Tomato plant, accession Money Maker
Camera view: tilt-top (135 deg); turntable rotation: 180 degrees
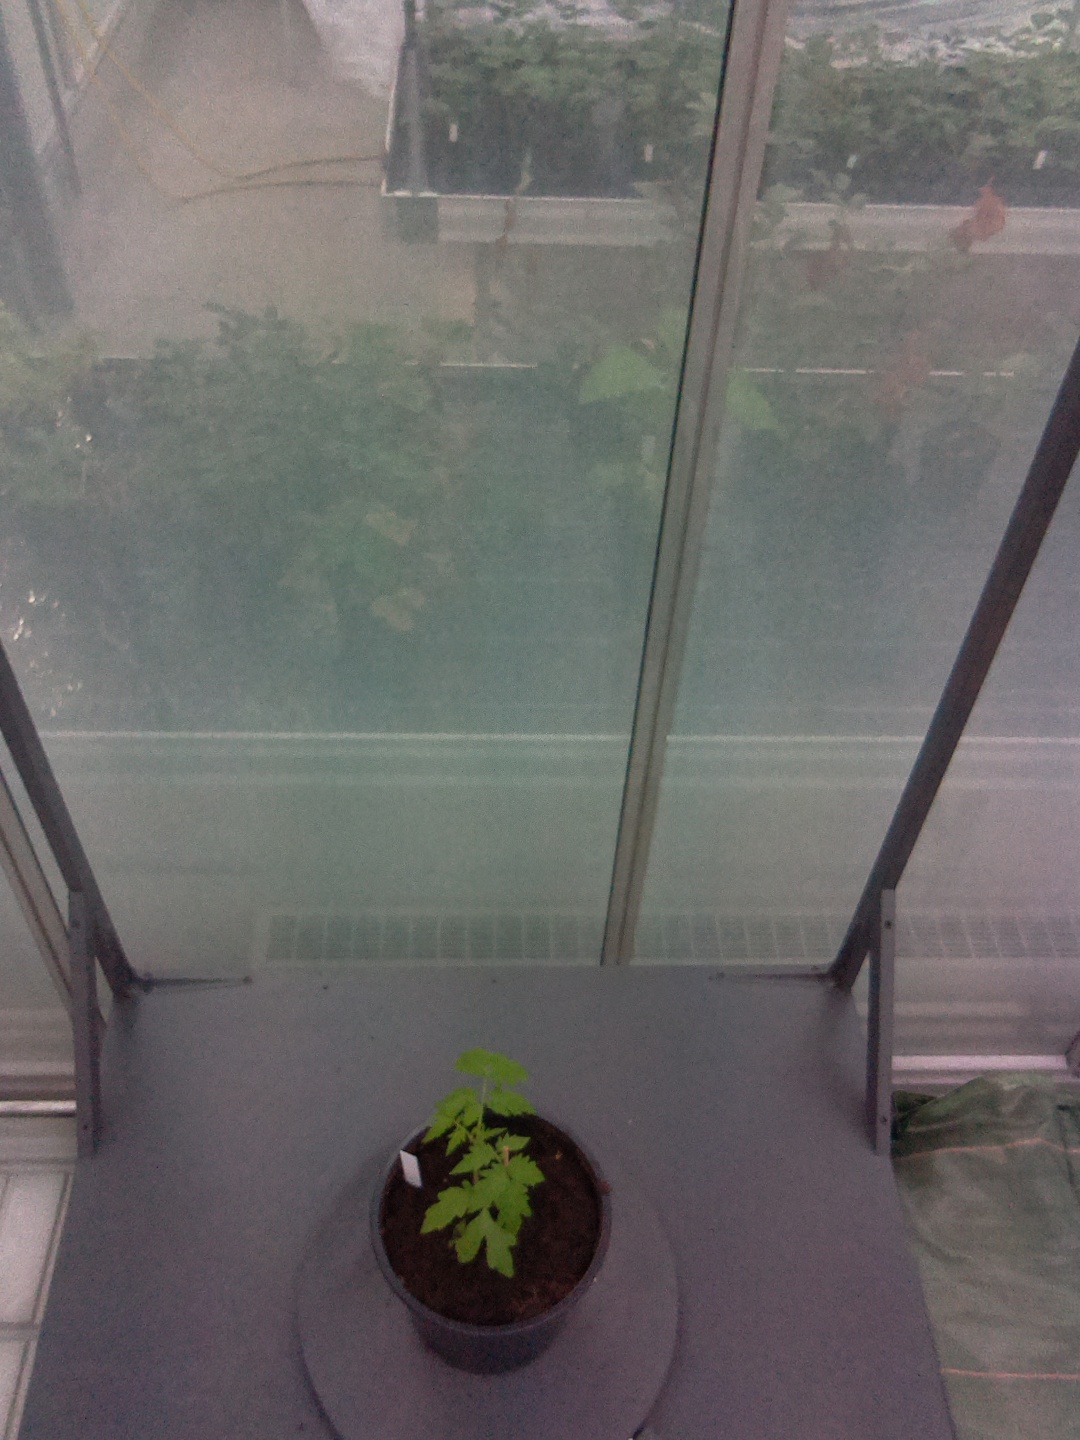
BBCH growth stage 13: 6 of true leaves visible